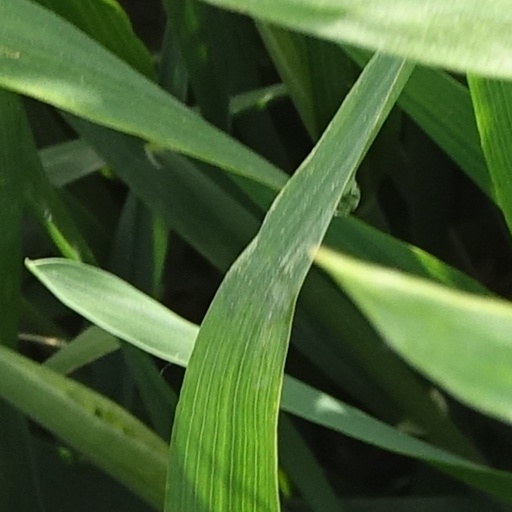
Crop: wheat